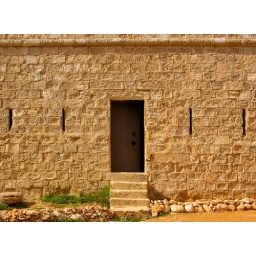
A door in a fortified building in Mellieha, Malta